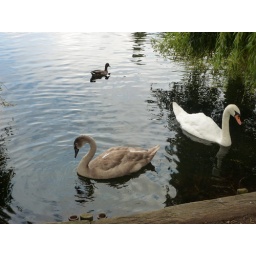
2 swans &amp;amp; a duck on the lake in Central Park